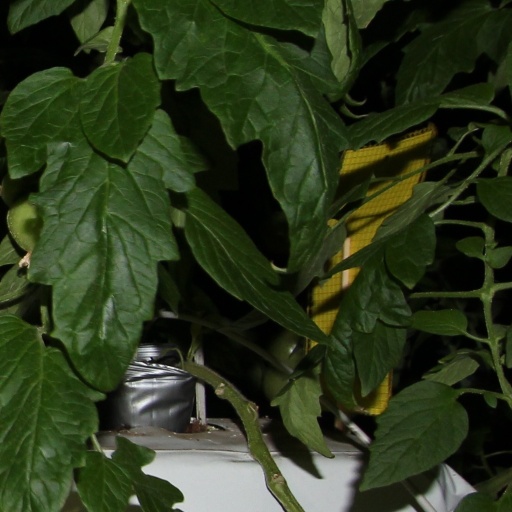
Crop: tomato